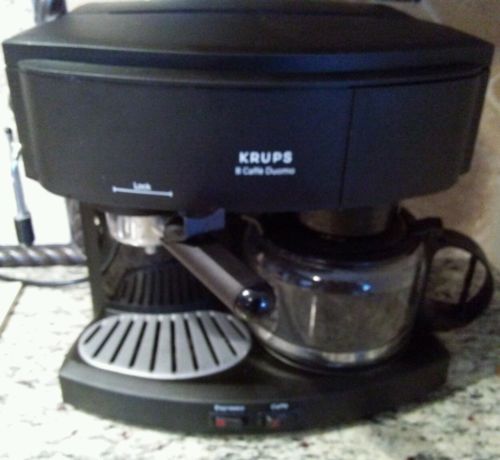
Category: coffee maker